Nier

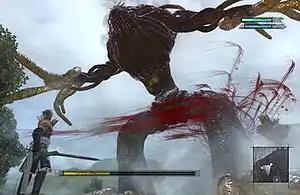
The main character fighting a giant Shade. The boss health bar is at the bottom, a minimap can be seen at lower right, and the top right contains bars representing the protagonist's health and magic.

"Nier" is an action role-playing game in which players take on the role of an unnamed protagonist; the protagonist is a middle-aged man in "Nier Gestalt" and a teenage boy in "Nier Replicant", named by the player. The player directly controls the main character through a third-person perspective to interact with people, objects, and enemies throughout the game. The player can turn the camera around the characters, which allows for a 360° view of the surroundings. The three-dimensional world is divided into areas separated by loading screens, and the player can move freely throughout these areas by walking, running, jumping, and climbing ladders. In some rooms and buildings, the camera swings to the side and the main character is restricted to moving as in a two-dimensional platforming environment, while during certain battles the camera pulls up to simulate a top-down shoot 'em up or other video game genres.